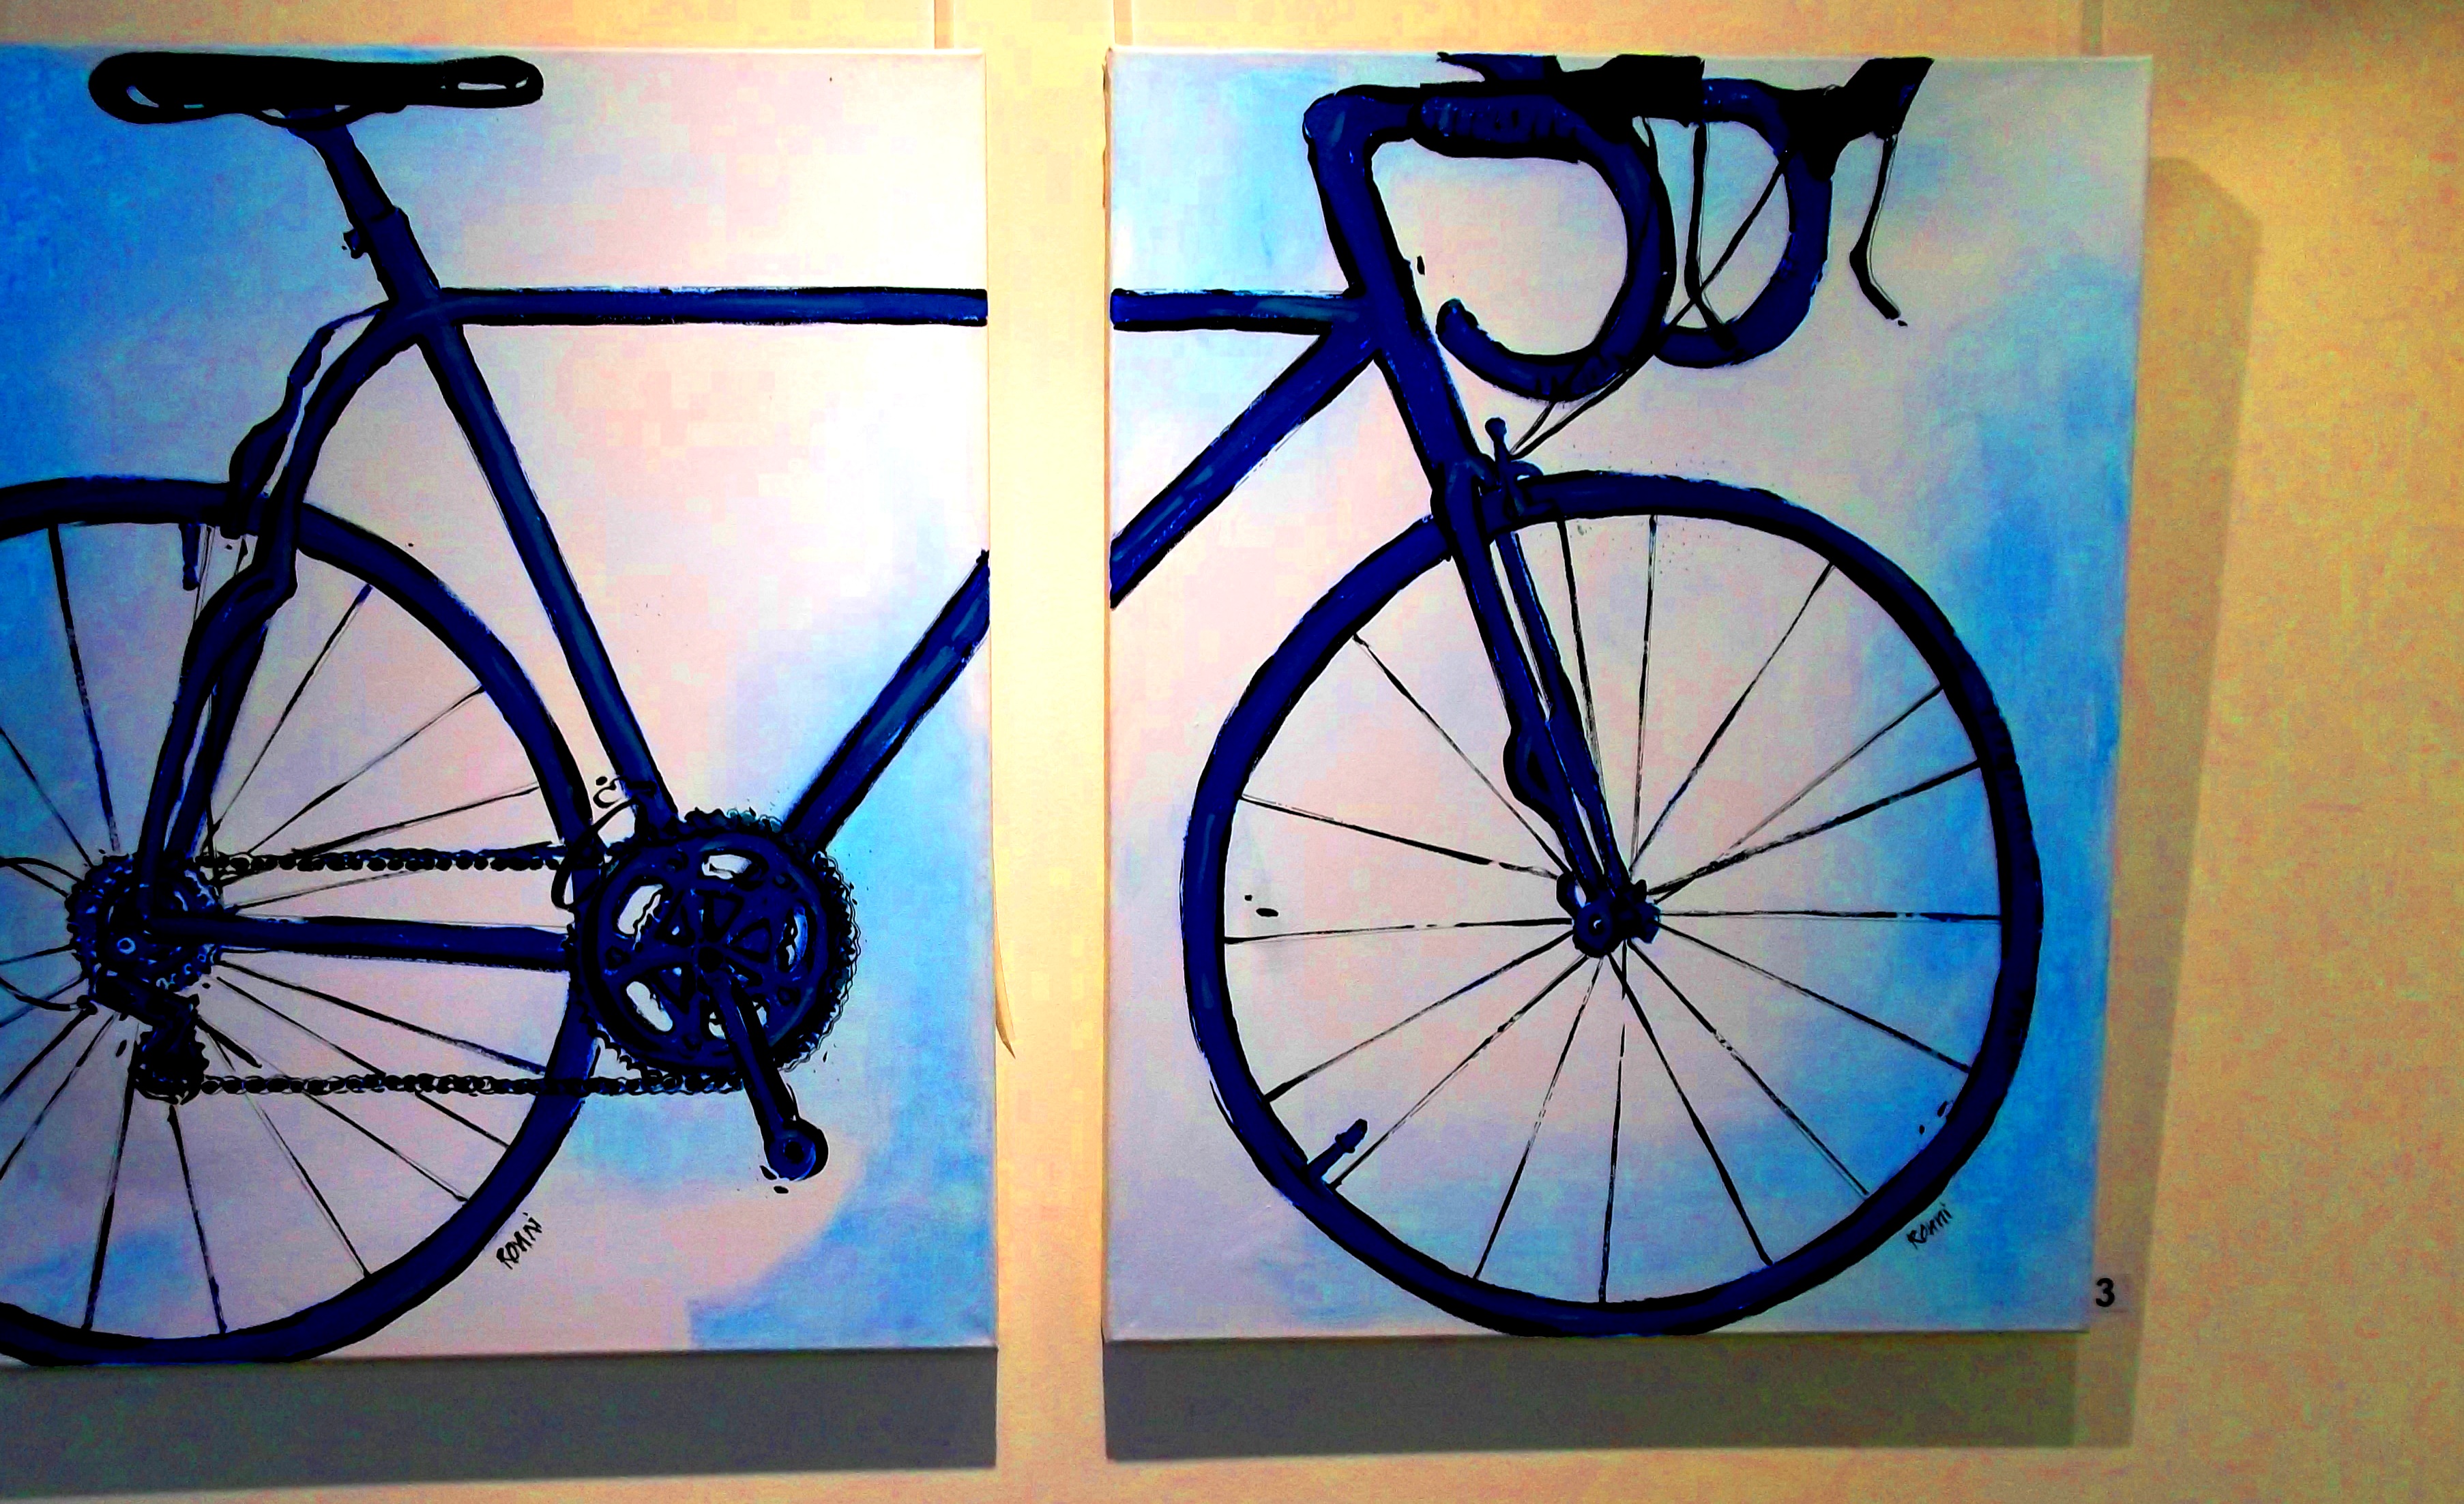
wheel, bicycle, vehicle, spoke, circle, product, bicycle frame, bicycle wheel, cyclo cross bicycle, bmx bike, road bicycle, racing bicycle, hybrid bicycle